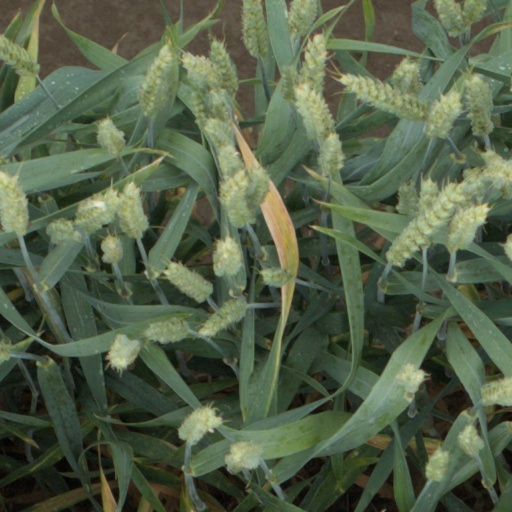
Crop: wheat